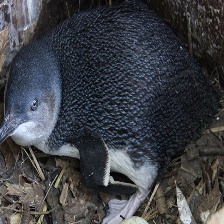
Species: FAIRY PENGUIN
Scientific name: EUDYPTULA MINOR
ImageNet parent category: king_penguin